Canadian National Exhibition

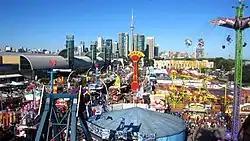
The CNE Midway on August 31, 2012

The CNE is held at Exhibition Place, which is a site located along Toronto's waterfront on the shores of Lake Ontario just west of downtown Toronto. The site features several permanent buildings and structures, many of which have been named as significant under the "Ontario Heritage Act". There are several outdoor live music venues on-site including the CNE Bandshell. All of the roads are named after the Canadian provinces and territories. The site includes a football and soccer stadium, basketball practice facility, green space, fountains, plazas, a rose garden, statues and parking lots.